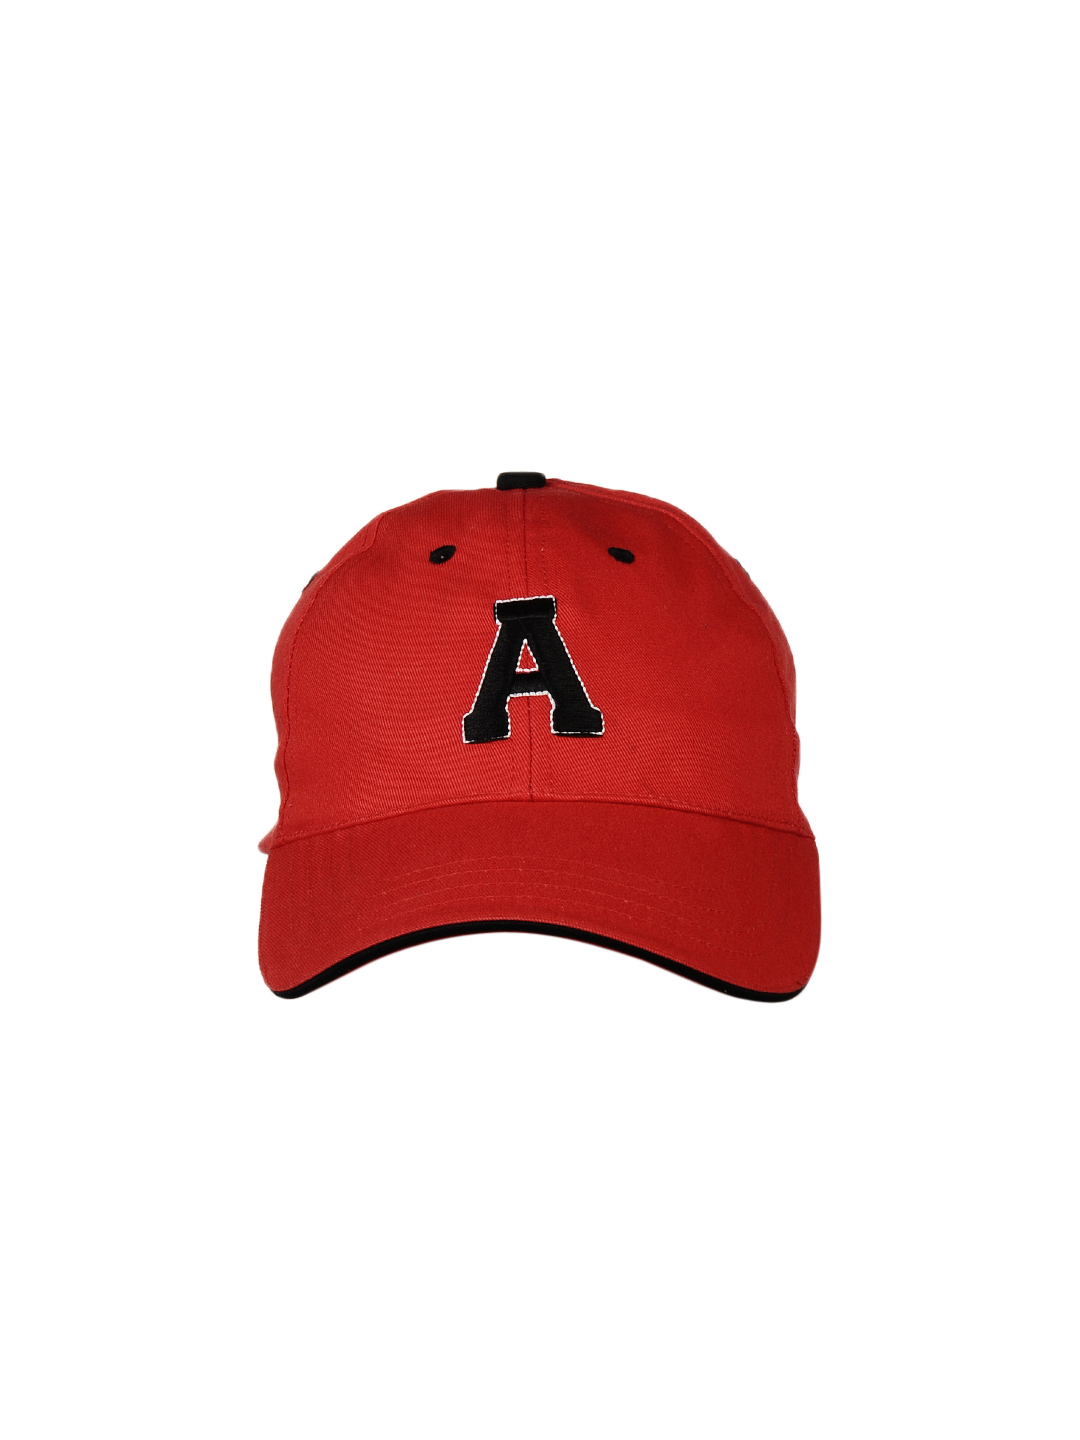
Arrow Men Red Cap
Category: Accessories / Headwear / Caps
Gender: Men
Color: Red
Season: Fall 2012
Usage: Casual